Janice Rogers Brown

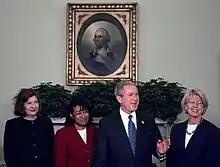
Brown with President George W. Bush, Priscilla Owen, and Carolyn Kuhl in 2003

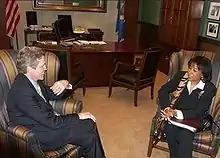
Brown meeting with Senator Norm Coleman in 2005 prior to her confirmation

Brown was nominated by President George W. Bush to the U.S. Court of Appeals for the District of Columbia Circuit on July 25, 2003 to fill the seat vacated by Stephen F. Williams.